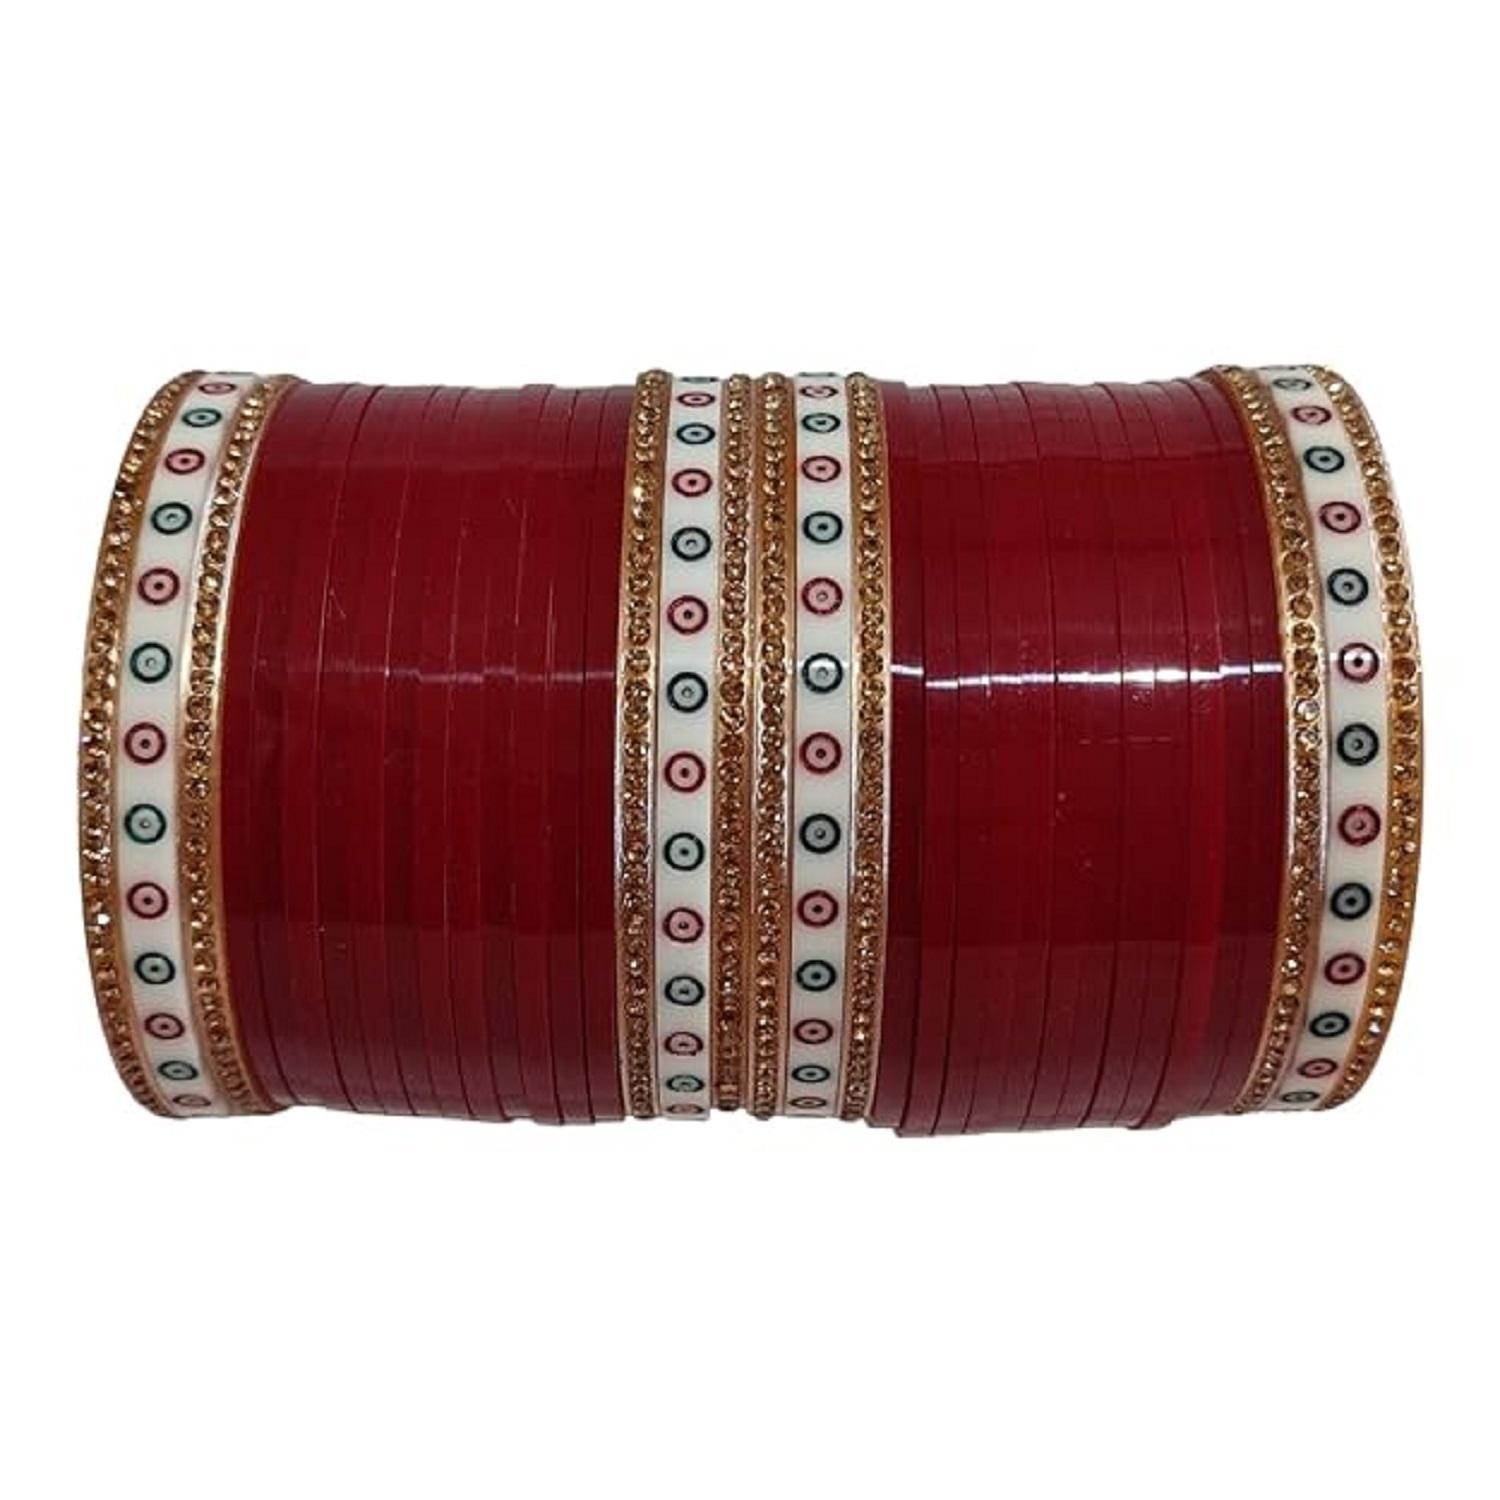
 KAMAAKSHI FASHION COLLECTIONS Bridal fancy Cubic Zirconie Stone Work Chuda For Women All Party, Wedding & Gift
Type: Bangles
Brand: KAMAAKSHI FASHION COLLECTIONS
Price: Rs. 650
This Piece Of Jewelry Comes With The KAMAAKSHI FASHION COLLECTIONS Jewellery Assurance Of Quality And Durability Make an admirable gift for your bridal special day, Mother, Sister, Wife BRI and Girlfriend. | Ideal For Party, Office & Daily Wear | Can Be Used On Birthday, Marriage, Engagement, Shadi Any Occassion. It has been made from toxic free materials Anti-Allergic and Safe for Skin. Flaunt these amazing pieces without worrying about any skin rash or irritation. The material used makes it durable enough and ensures that the color does not run over time. You can store the ornaments in the air tight box included with this jewelry set. Storing them in a jewelry box will ensure that the jewels maintain its beautiful shine and luster over the year Light In Weight And Easy To Gear Up In Events,Wedding,Functions Attractive & Glossy Fininsh BRIDAL CHUDA Banlge Set Avoid Heat & Chemicals Like Perfume, Deo, Alchol, Etc. | Clean With Dry Cotton Cloth.| It Is Advisable To Store Jewellery In A Zip Lock Pouch (Air Tight PouchThis Piece Of Jewelry Comes With The KAMAAKSHI FASHION COLLECTIONS Jewellery Assurance Of Quality And Durability Make an admirable gift for your bridal special day, Mother, Sister, Wife BRI and Girlfriend. | Ideal For Party, Office & Daily Wear | Can Be Used On Birthday, Marriage, Engagement, Shadi Any Occassion. It has been made from toxic free materials Anti-Allergic and Safe for Skin. Flaunt these amazing pieces without worrying about any skin rash or irritation. The material used makes it durable enough and ensures that the color does not run over time. You can store the ornaments in the air tight box included with this jewelry set. Storing them in a jewelry box will ensure that the jewels maintain its beautiful shine and luster over the year Light In Weight And Easy To Gear Up In Events,Wedding,Functions Attractive & Glossy Fininsh BRIDAL CHUDA Banlge Set Avoid Heat & Chemicals Like Perfume, Deo, Alchol, Etc. | Clean With Dry Cotton Cloth.| It Is Advisable To Store Jewellery In A Zip Lock Pouch (Air Tight PouchThis Piece Of Jewelry Comes With The KAMAAKSHI FASHION COLLECTIONS Jewellery Assurance Of Quality And Durability Make an admirable gift for your bridal special day, Mother, Sister, Wife BRI and Girlfriend. | Ideal For Party, Office & Daily Wear | Can Be Used On Birthday, Marriage, Engagement, Shadi Any Occassion. It has been made from toxic free materials Anti-Allergic and Safe for Skin. Flaunt these amazing pieces without worrying about any skin rash or irritation. The material used makes it durable enough and ensures that the color does not run over time. You can store the ornaments in the air tight box included with this jewelry set. Storing them in a jewelry box will ensure that the jewels maintain its beautiful shine and luster over the year Light In Weight And Easy To Gear Up In Events,Wedding,Functions Attractive & Glossy Fininsh BRIDAL CHUDA Banlge Set Avoid Heat & Chemicals Like Perfume, Deo, Alchol, Etc. | Clean With Dry Cotton Cloth.| It Is Advisable To Store Jewellery In A Zip Lock Pouch (Air Tight PouchThis Piece Of Jewelry Comes With The KAMAAKSHI FASHION COLLECTIONS Jewellery Assurance Of Quality And Durability Make an admirable gift for your bridal special day, Mother, Sister, Wife BRI and Girlfriend. | Ideal For Party, Office & Daily Wear | Can Be Used On Birthday, Marriage, Engagement, Shadi Any Occassion. It has been made from toxic free materials Anti-Allergic and Safe for Skin. Flaunt these amazing pieces without worrying about any skin rash or irritation. The material used makes it durable enough and ensures that the color does not run over time. You can store the ornaments in the air tight box included with this jewelry set. Storing them in a jewelry box will ensure that the jewels maintain its beautiful shine and luster over the year Light In Weight And Easy To Gear Up In Events,Wedding,Functions Attractive & Glossy Fininsh BRIDAL CHUDA Banlge Set Avoid Heat & Chemicals Like Perfume, Deo, Alchol, Etc. | Clean With Dry Cotton Cloth.| It Is Advisable To Store Jewellery In A Zip Lock Pouch (Air Tight Pouch This Piece Of Jewelry Comes With The KAMAAKSHI FASHION COLLECTIONS Jewellery Assurance Of Quality And Durability Make an admirable gift for your bridal special day, Mother, Sister, Wife BRI and Girlfriend. | Ideal For Party, Office & Daily Wear | Can Be Used On Birthday, Marriage, Engagement, Shadi Any Occassion. It has been made from toxic free materials Anti-Allergic and Safe for Skin. Flaunt these amazing pieces without worrying about any skin rash or irritation. The material used makes it durable enough and ensures that the color does not run over time. You can store the ornaments in the air tight box included with this jewelry set. Storing them in a jewelry box will ensure that the jewels maintain its beautiful shine and luster over the year Light In Weight And Easy To Gear Up In Events,Wedding,Functions Attractive & Glossy Fininsh BRIDAL CHUDA Banlge Set Avoid Heat & Chemicals Like Perfume, Deo, Alchol, Etc. | Clean With Dry Cotton Cloth.| It Is Advisable To Store Jewellery In A Zip Lock Pouch (Air Tight Pouch
Features: This Piece Of Jewelry Comes With The KAMAAKSHI FASHION COLLECTIONS Jewellery Assurance Of Quality And Durability,Wedding Chuda bangles women latest design, Bridal Chuda Set For Wedding, Dulhan Red Designer Fashion Punjabi Chuda Set Bridal Chuda Set,Desire Collection is a leading brand of Fashionable Jewellery known for its quality products, collection & trusted by Different customers world widely. Department Name: Womens,It has been made from toxic free materials Anti-Allergic and Safe for Skin. Flaunt these amazing pieces without worrying about any skin rash or irritation. The material used makes it durable enough and ensures that the color does not run over time. You ca